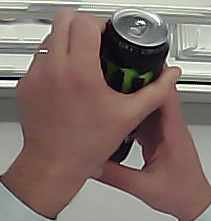
Product: monster_energydrink